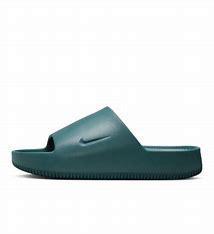
Brand: Nike
Model: Calm